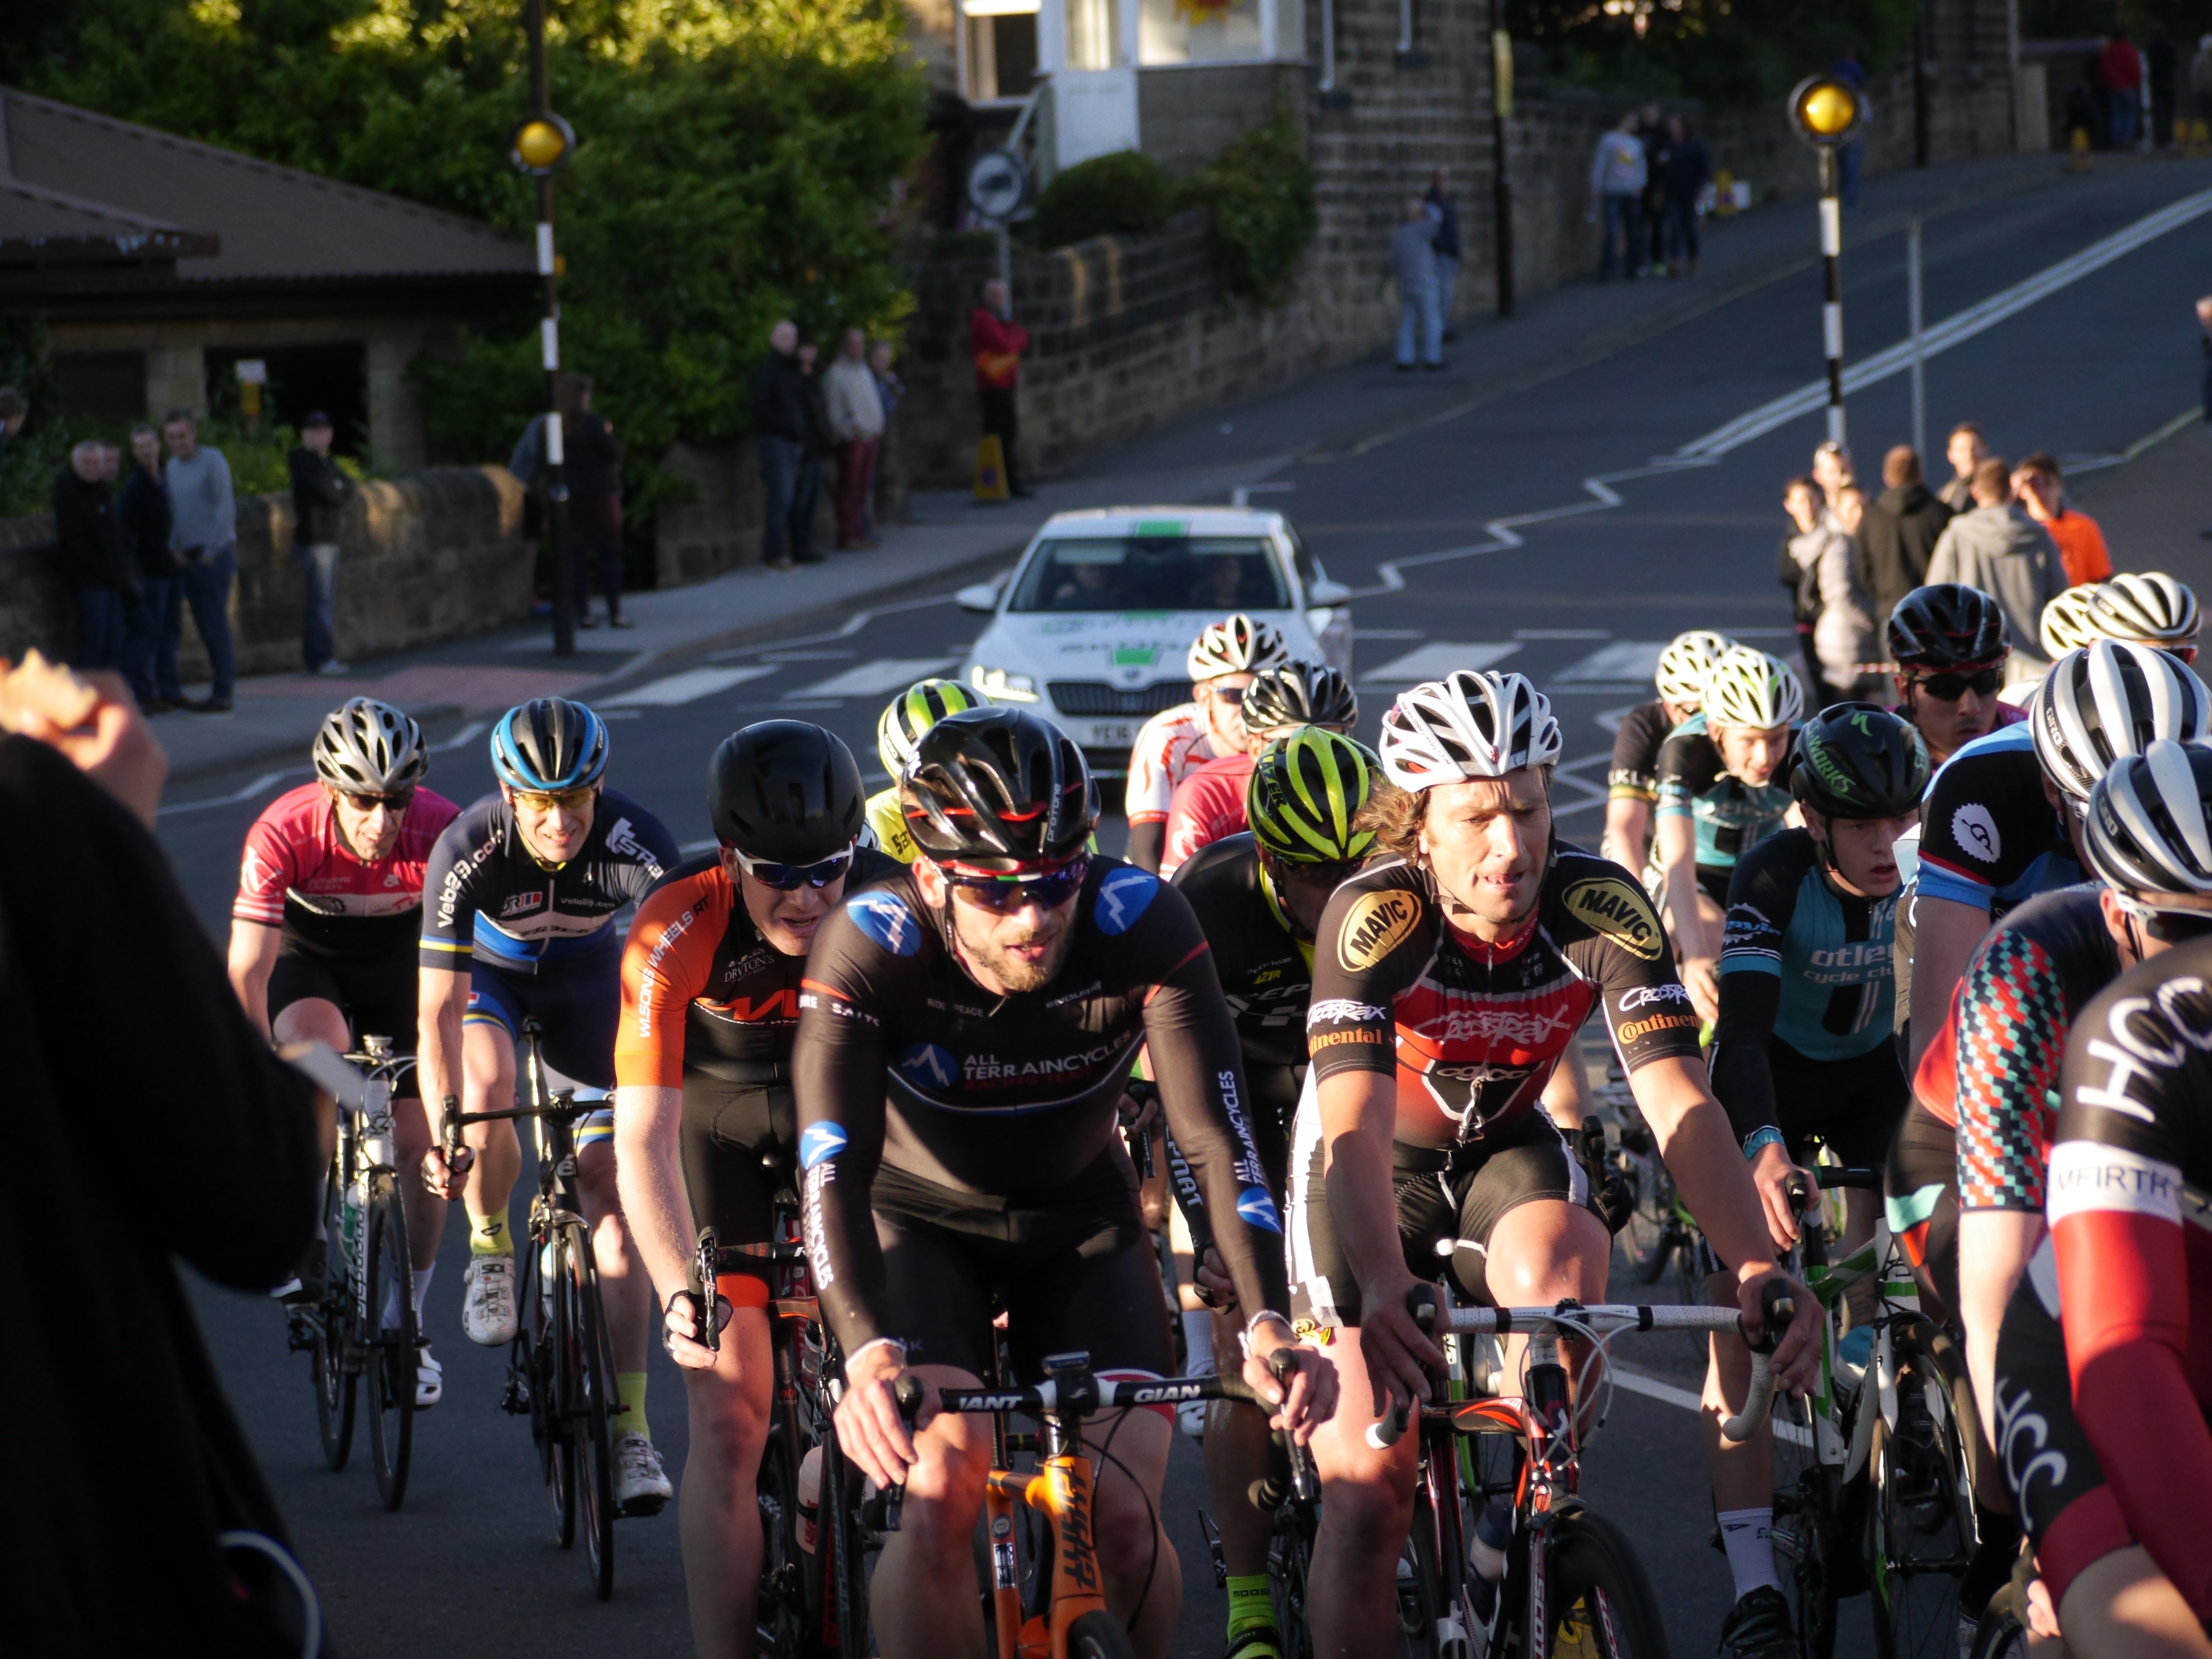
road, sport, bicycle, bike, recreation, cyclist, cycle, riding, cycling, race, competition, team, sports, biking, race track, endurance, road cycling, outdoor recreation, cycle sport, bicycle racing, endurance sports, road bicycle racing, duathlon